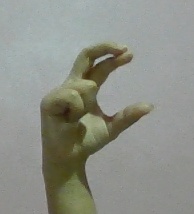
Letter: thal